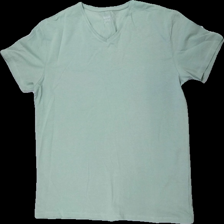
View: front
Type: T-shirt
Category: Men
Brand: Not in the list
Brand text on label: Basic u
Colors: Green
Material: 100% bomull
Cut: V-collar
Size: XL
Season: All
Price range: 50-100
Recommended usage: Reuse
Description: t-shirt